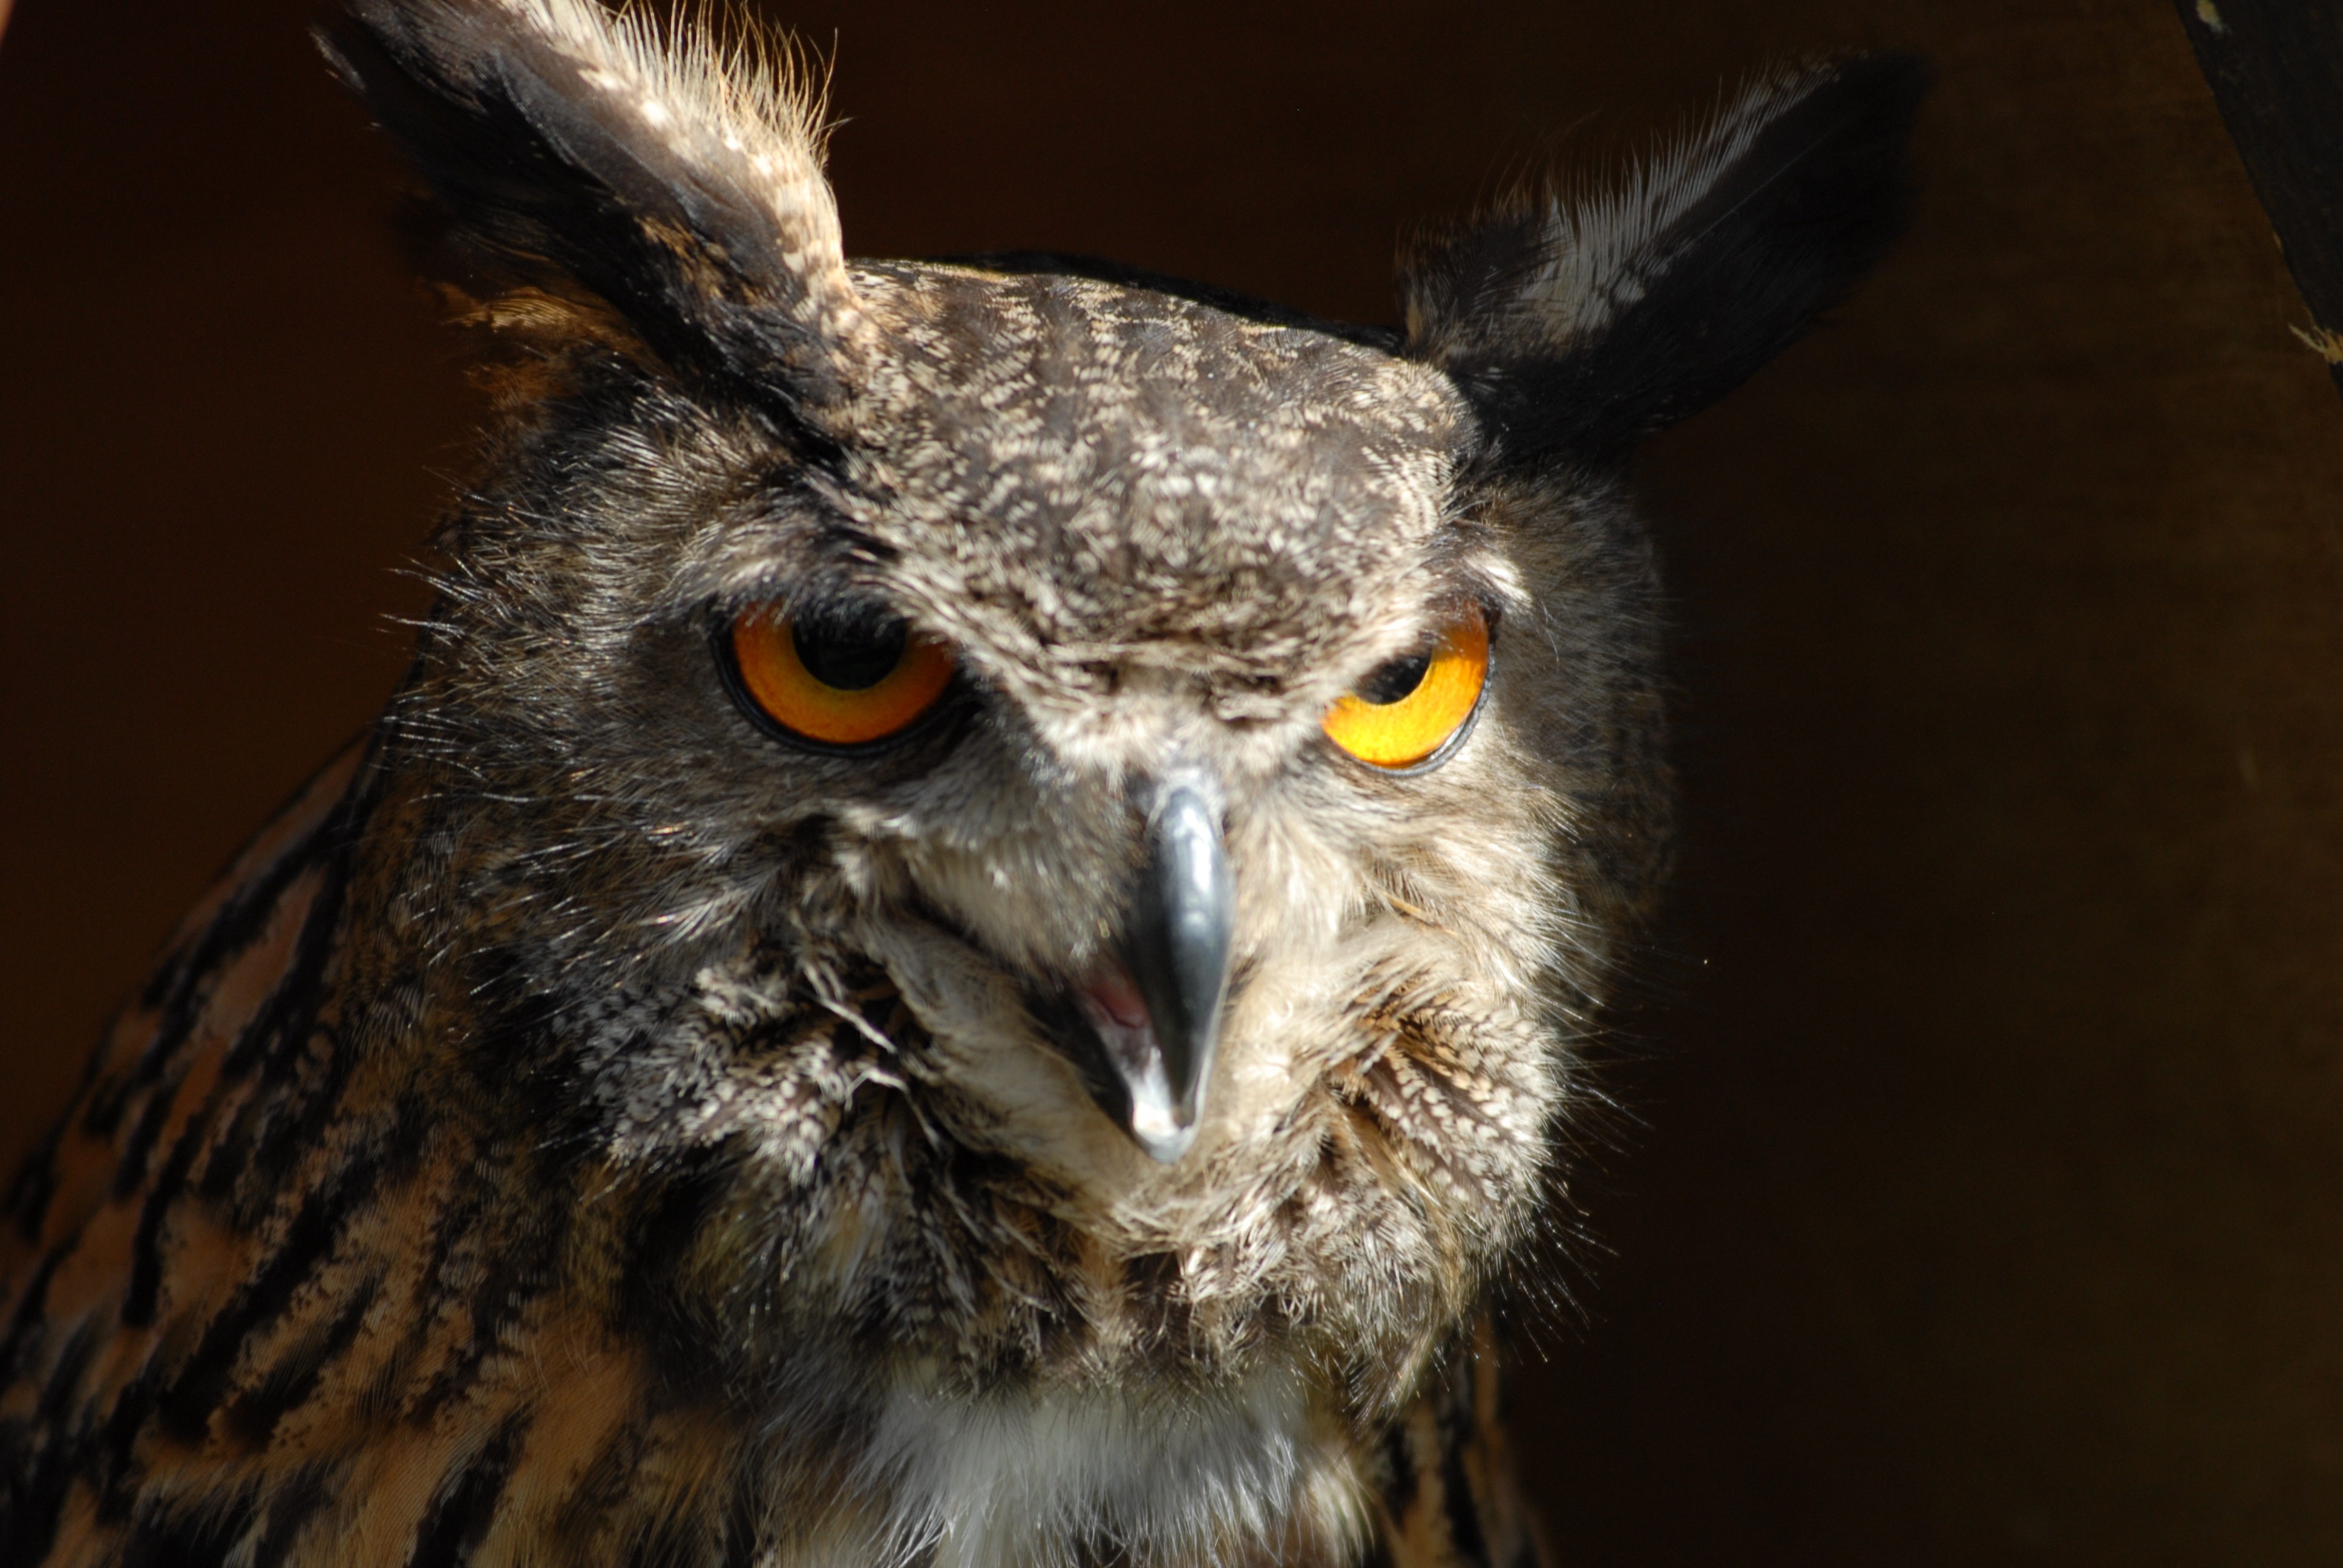
nature, bird, wing, animal, wildlife, wild, beak, freedom, owl, fauna, raptor, bird of prey, close up, ornithology, feathers, vertebrate